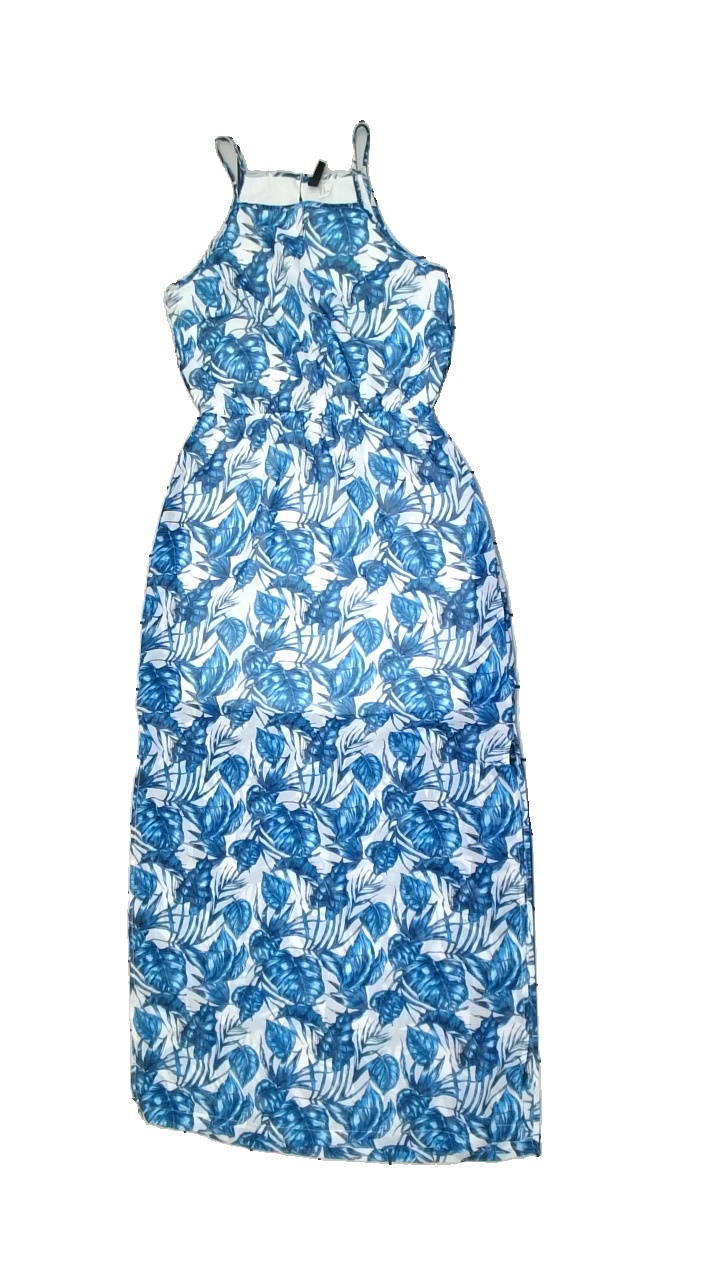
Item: Dress (Ladies)
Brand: H&m
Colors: White, Blue
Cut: Long, Regular
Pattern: Floral print
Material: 100% polyester
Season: Summer
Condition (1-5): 3
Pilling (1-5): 5
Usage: Reuse
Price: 50-100